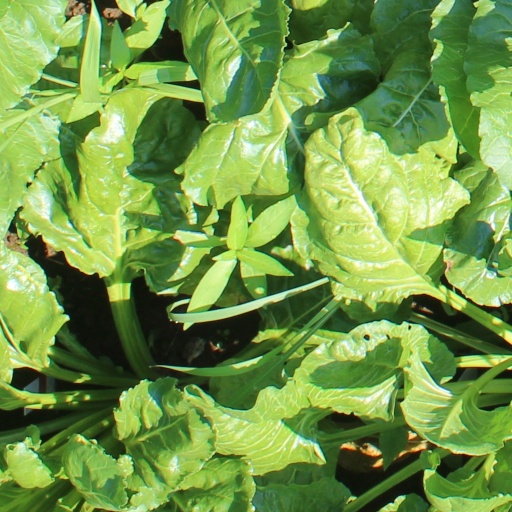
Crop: sugar beet